Henry Blodget

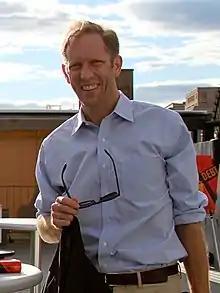
Blodget in 2012

Henry McKelvey Blodget (born 1966) is an American businessman, investor and journalist. He is notable for his former career as an equity research analyst who was senior Internet analyst for CIBC Oppenheimer and the head of the global Internet research team at Merrill Lynch during the dot-com era. Blodget was charged with civil securities fraud by the U.S. Securities and Exchange Commission and settled the charges. Blodget is the co-founder and former CEO of "Business Insider".